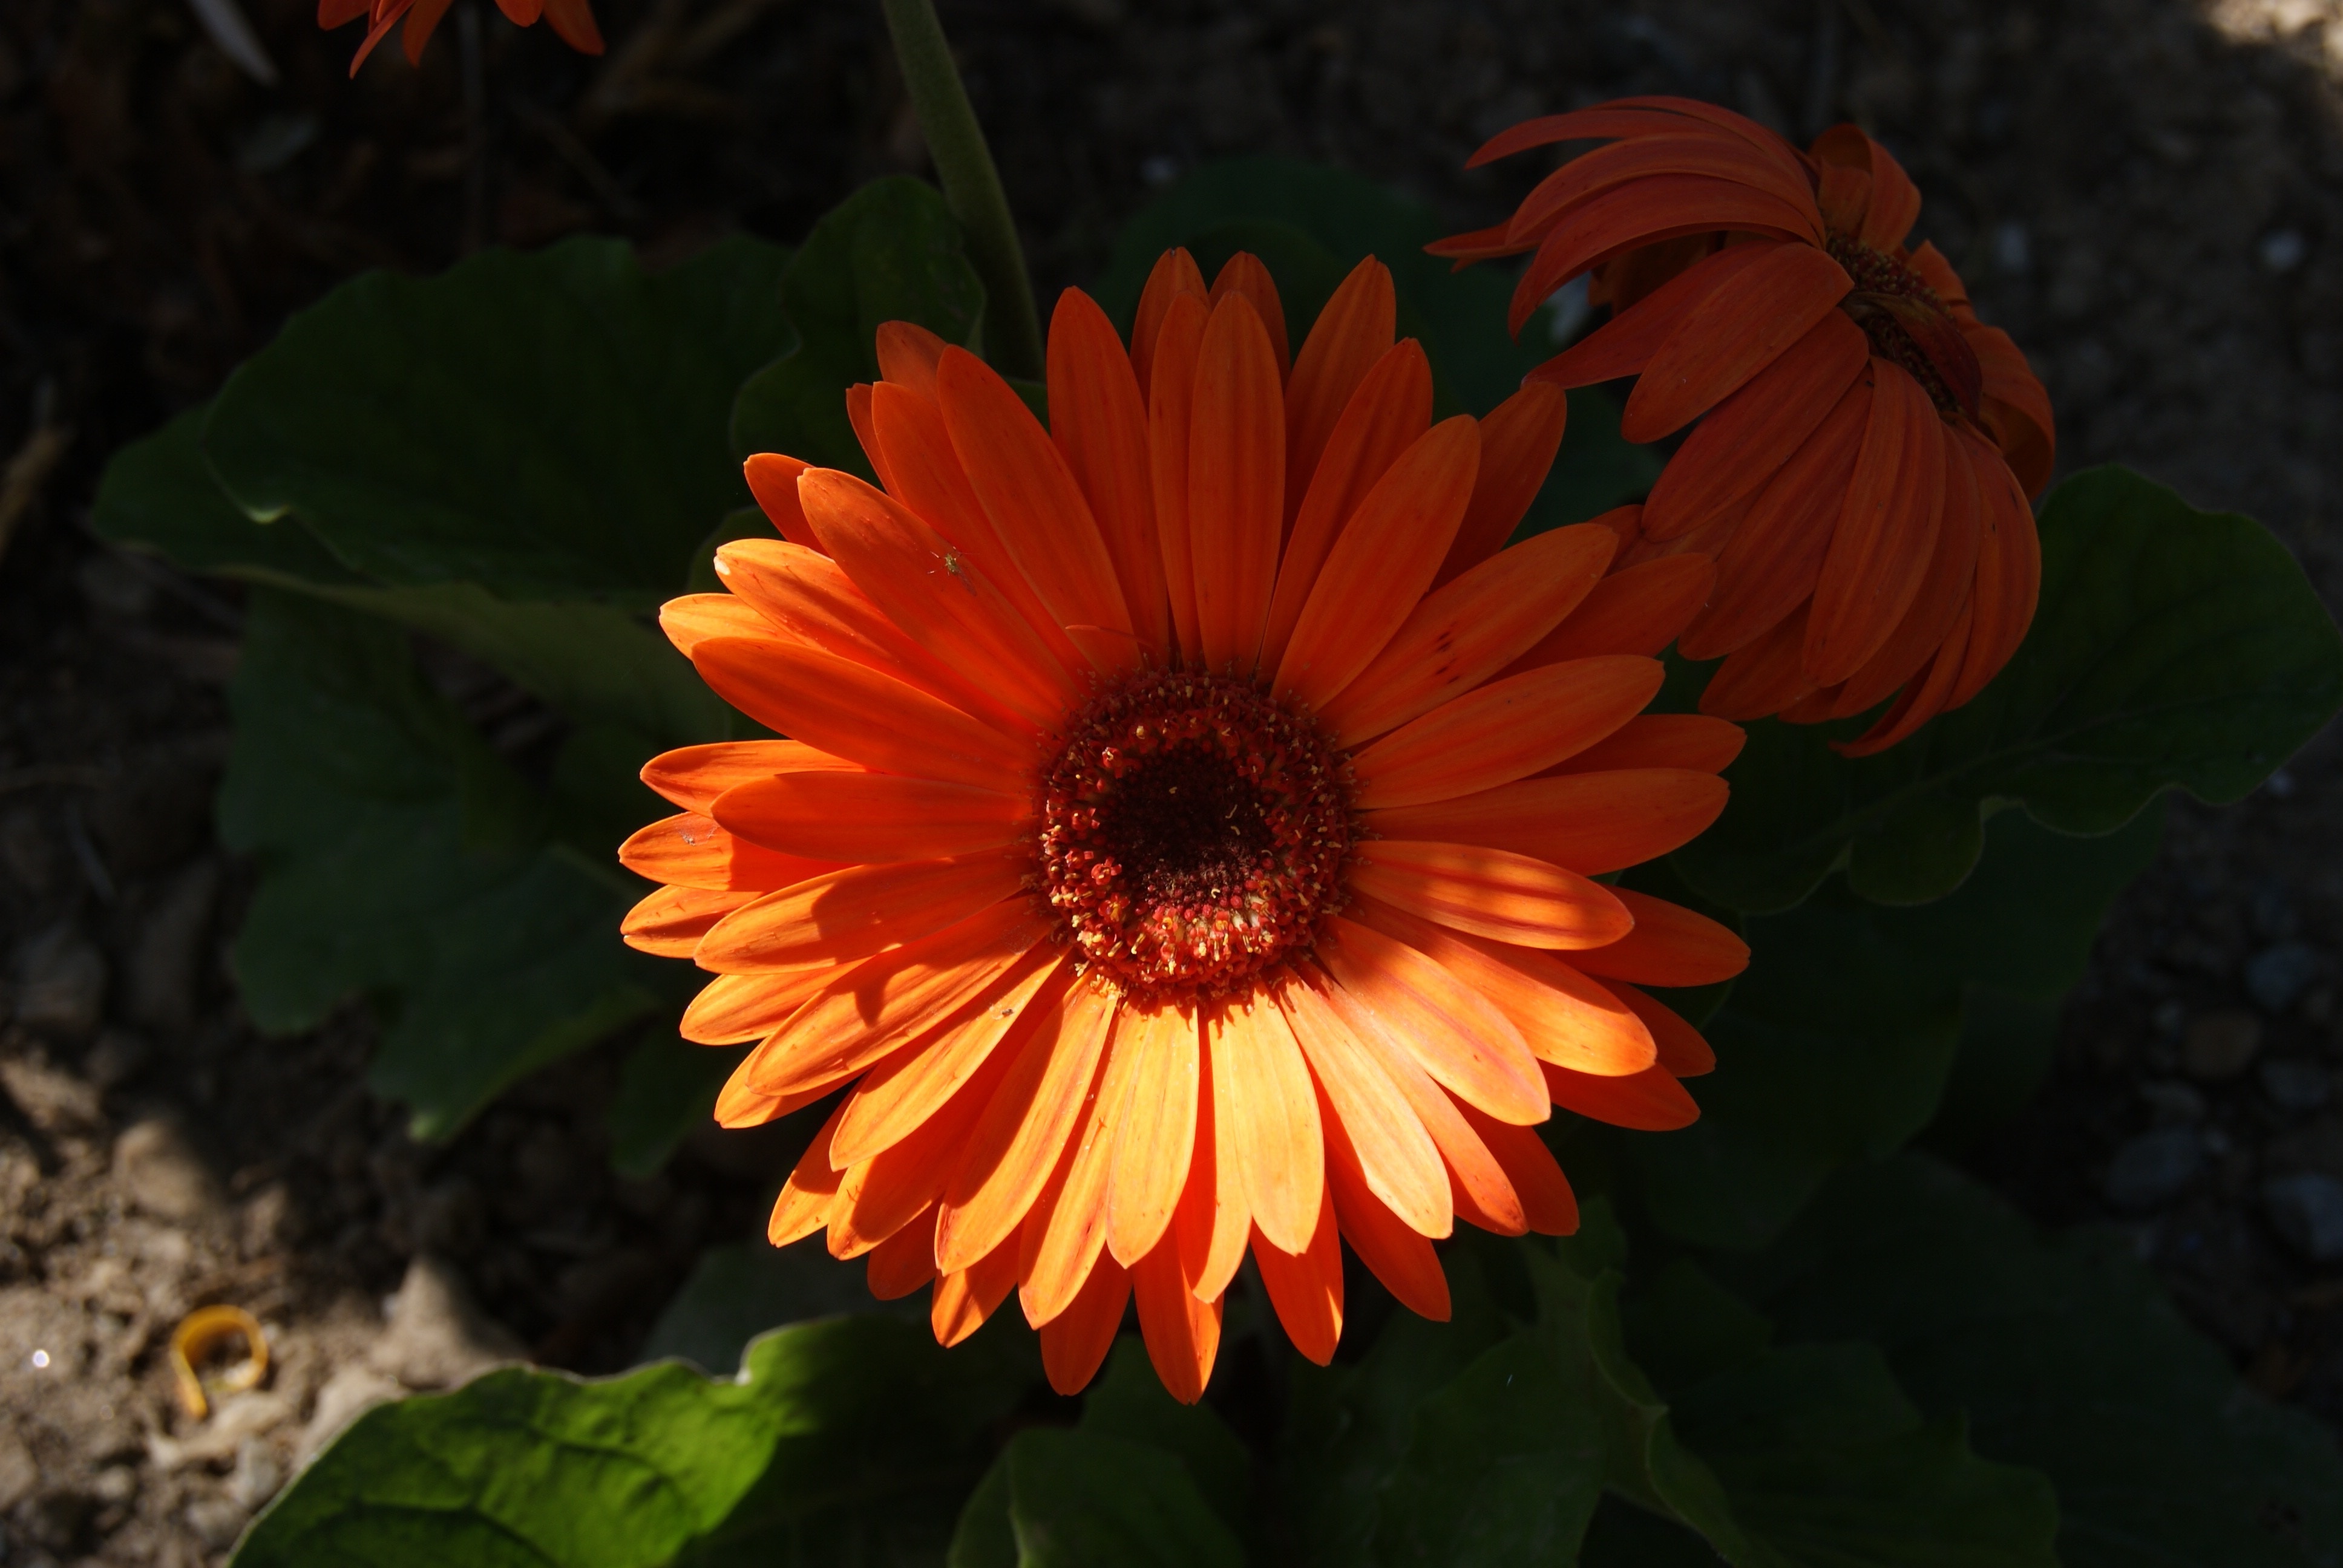
nature, blossom, plant, sun, sunlight, leaf, flower, petal, bloom, summer, daisy, tranquility, spring, green, reflection, herb, tranquil, natural, shadow, fresh, calm, serene, botany, yellow, garden, flora, botanical, wildflower, leaves, petals, flourish, serenity, pure, natural beauty, macro photography, flowering plant, daisy family, calendula, meditation nature, annual plant, plant stem, land plant, ora